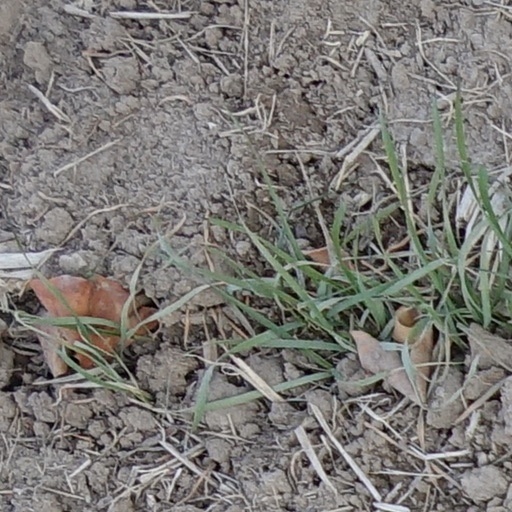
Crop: wheat